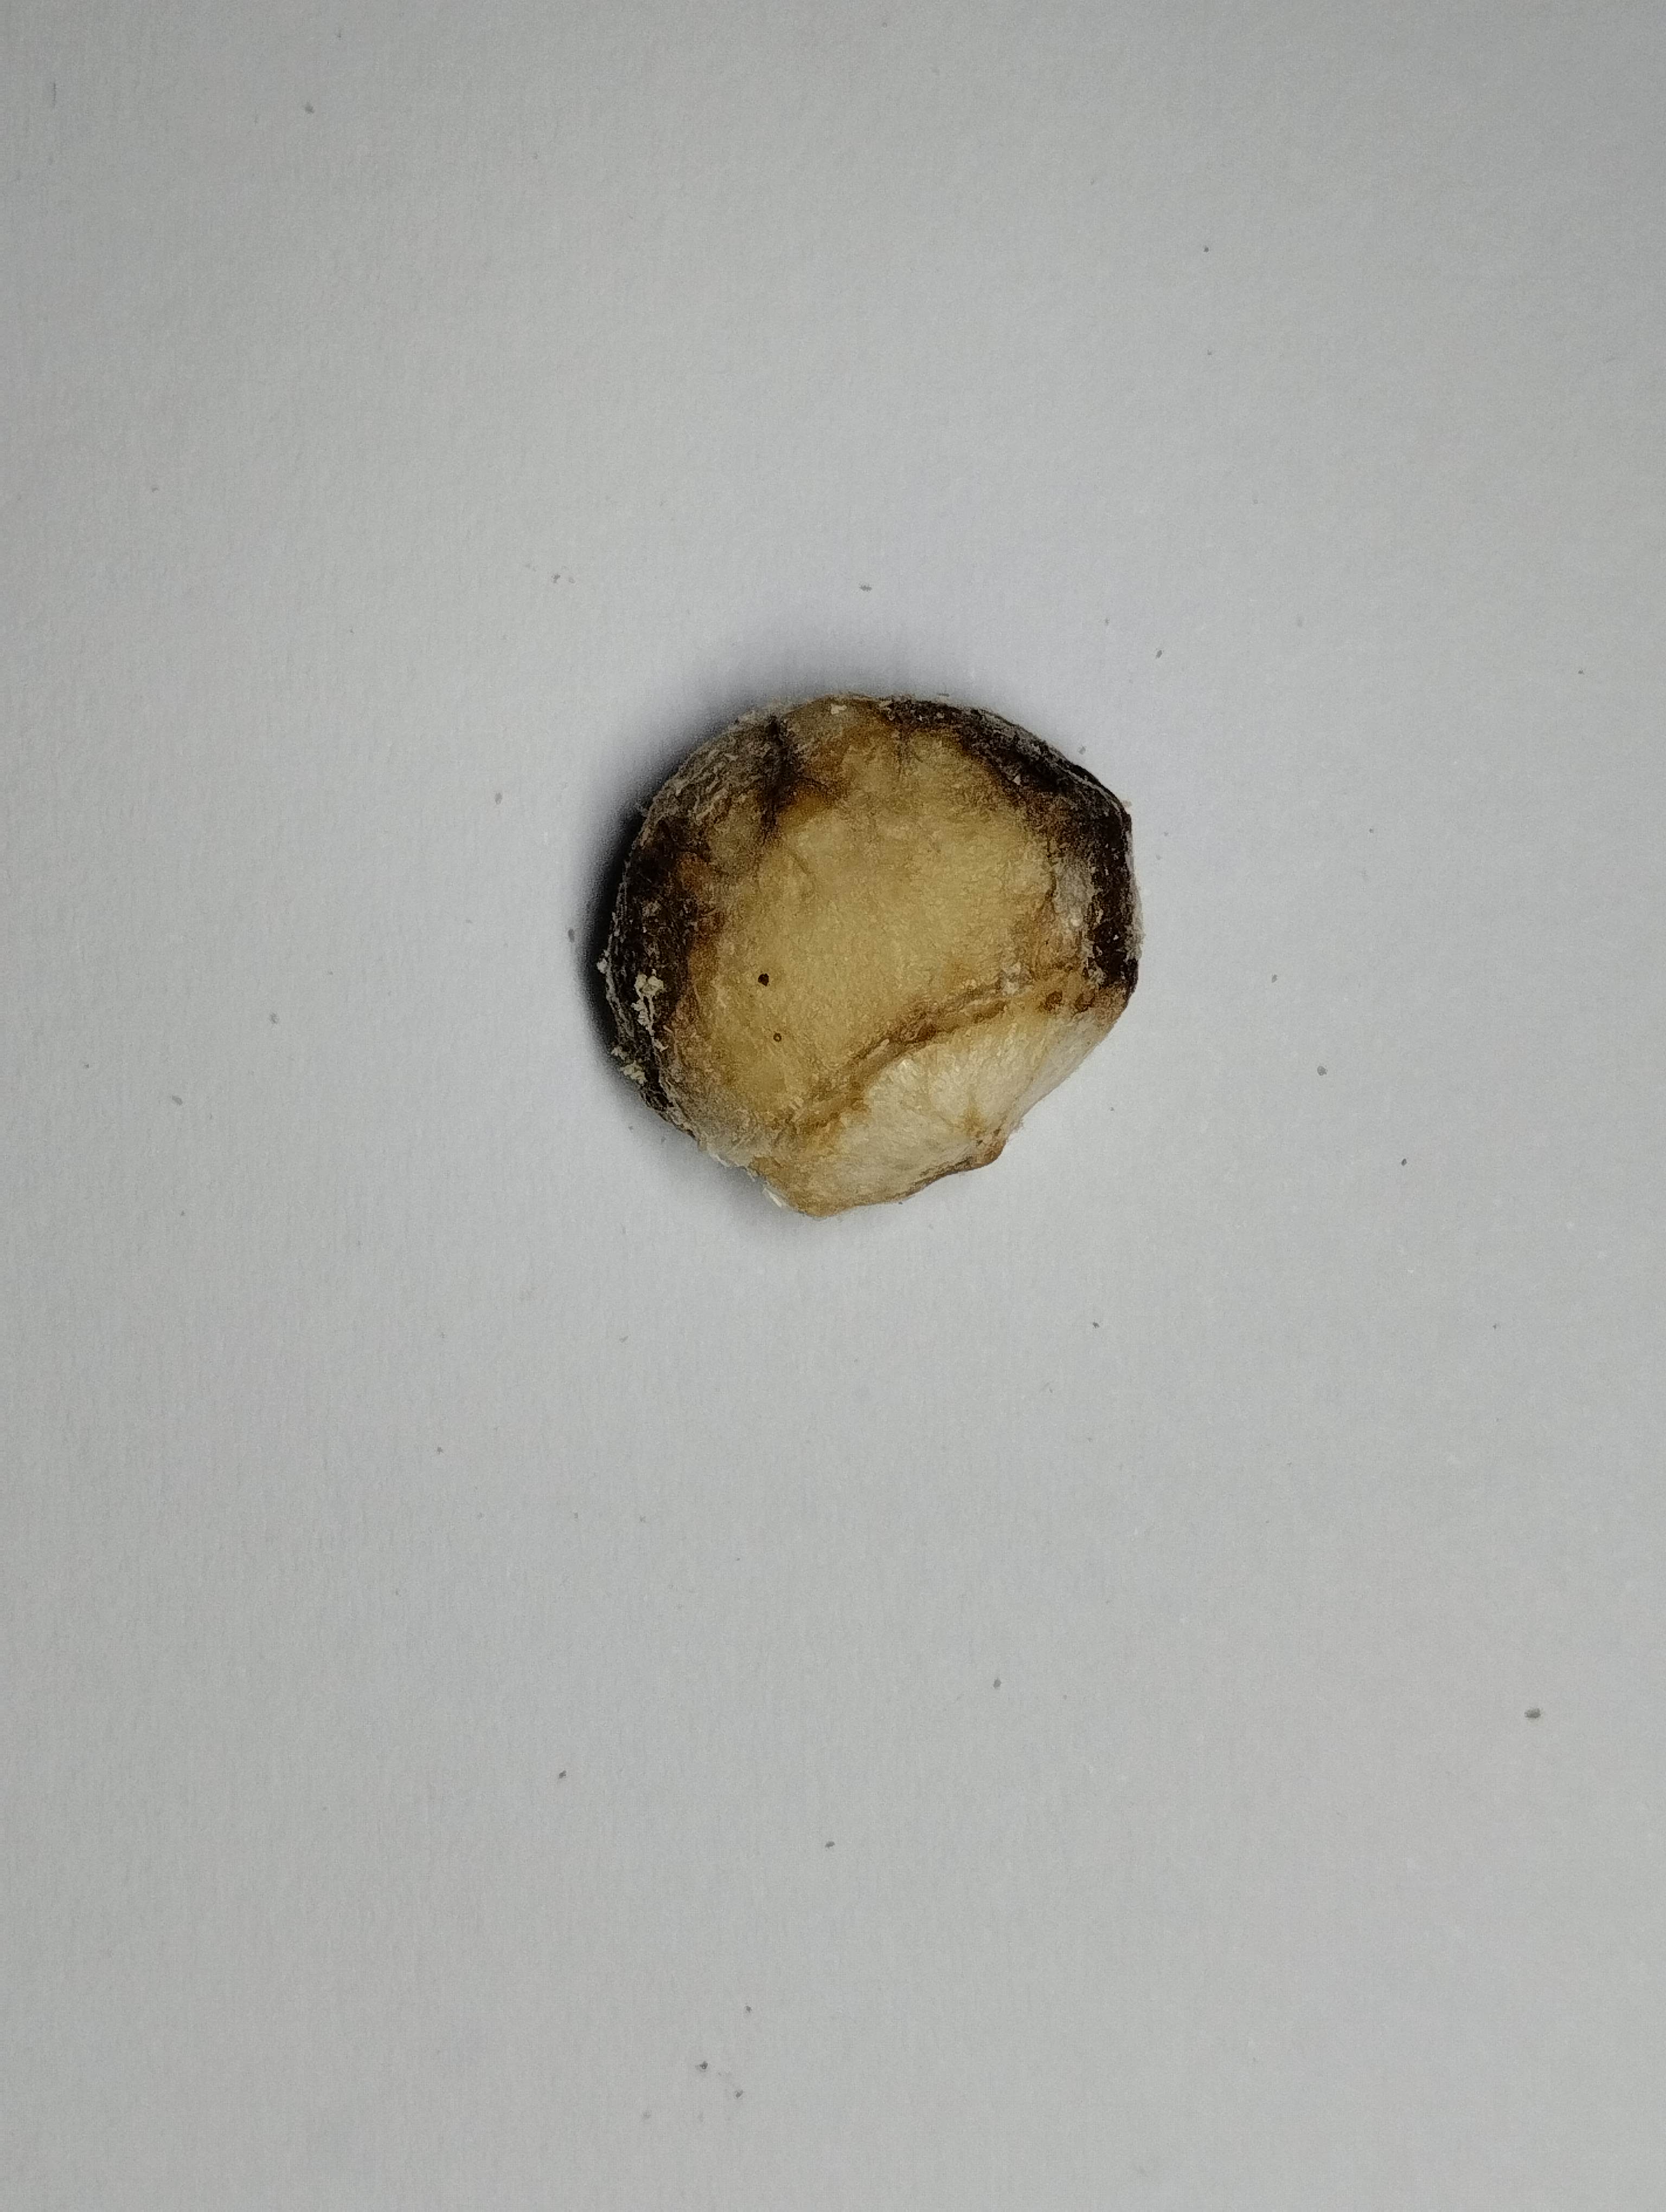
Label: rusak (damaged seed)